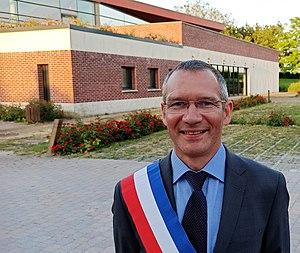
Laurent Kumorek élu maire le 25 mai 2020
Erchin est une commune française située dans le département du Nord, en région Hauts-de-France. La Société d'Erchin y a ouvert sans succès l'avaleresse d'Erchin, la Compagnie des mines d'Azincourt sa fosse nᵒ 2, et la Compagnie des mines d'Aniche sa fosse Sébastopol.